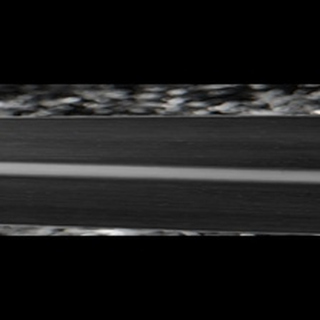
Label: healthy_sugarcane